.303 British

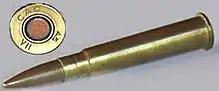
.303 British Cartridge (Mk VII), manufactured by CAC in 1945

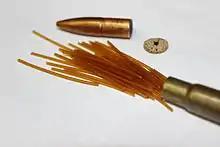
Close-up of cordite filaments in a .303 British cartridge (manufactured in 1964)

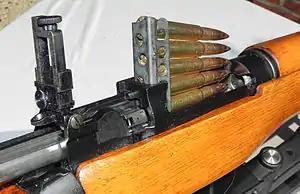
Five-round charger ready to be loaded in a Lee–Enfield No. 4 Mk 2 rifle

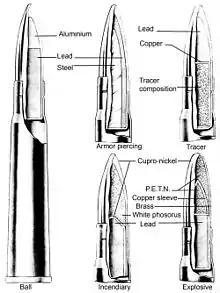
Cutaways of the five types of ammunition produced in Japan

Imperial Japanese Navy Air Service adopted Ro-Go Ko-gata seaplane armed with a .303 MG in 1918, and the calibre was common on surplus Entente aircraft acquired by the Imperial Japanese Army Air Service after WWI, so its usage continued during the Interbellum, and on naval aircraft even throughout WWII. Japan produced a number of machine guns that were direct copies of the British Lewis (Japanese Type 92 machine gun) and Vickers machine guns as well as ammunition for them. The 7.7 mm cartridge used by the Japanese versions of the British guns is a direct copy of the .303 British (7.7×56mmR) rimmed cartridge and is distinctly different from the 7.7×58mm Arisaka rimless and 7.7×58mm Type 92 semi-rimmed cartridges used in other Japanese machine guns and rifles.